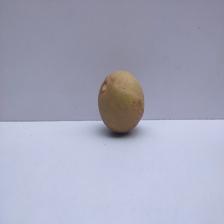
Size: Medium